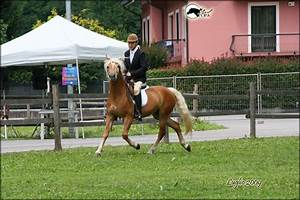
Label: horse